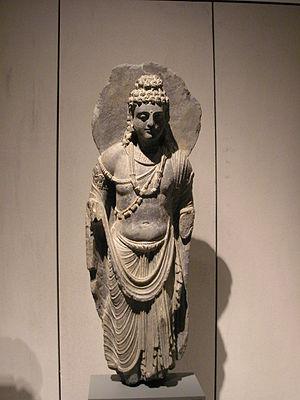
Bodhisattva de sattva « être », bodhi « éveil », est un terme sanskrit qui désigne dans le bouddhisme hinayana un bouddha avant que celui-ci ait atteint l'éveil. Dans le bouddhisme mahayana, il désigne celui qui a formé le vœu de suivre le chemin indiqué par le Bouddha Shakyamuni, a pris le refuge auprès des trois joyaux et respecte strictement les disciplines destinées aux bodhisattvas, pour aider d'abord les autres êtres sensibles à s'éveiller, retardant sa propre libération par compassion.